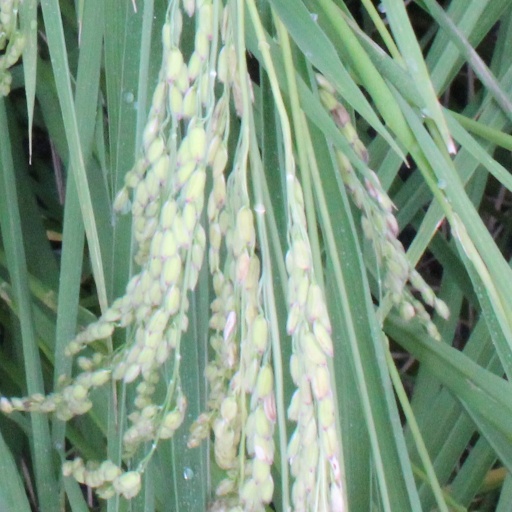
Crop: rice